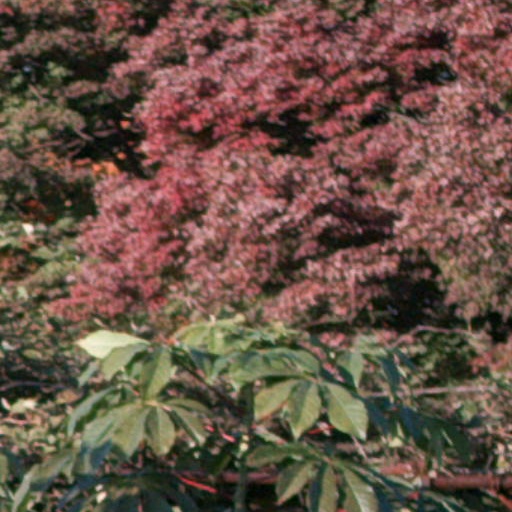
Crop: cassava